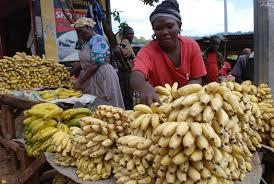
Soko hili limenoga, kwa kuuza vitu tofauti tofauti ambako kuna wauzaji na wanunuzi walio wengi. Kunauzwa vitu kama vile ndizi, machungwa, miwa.